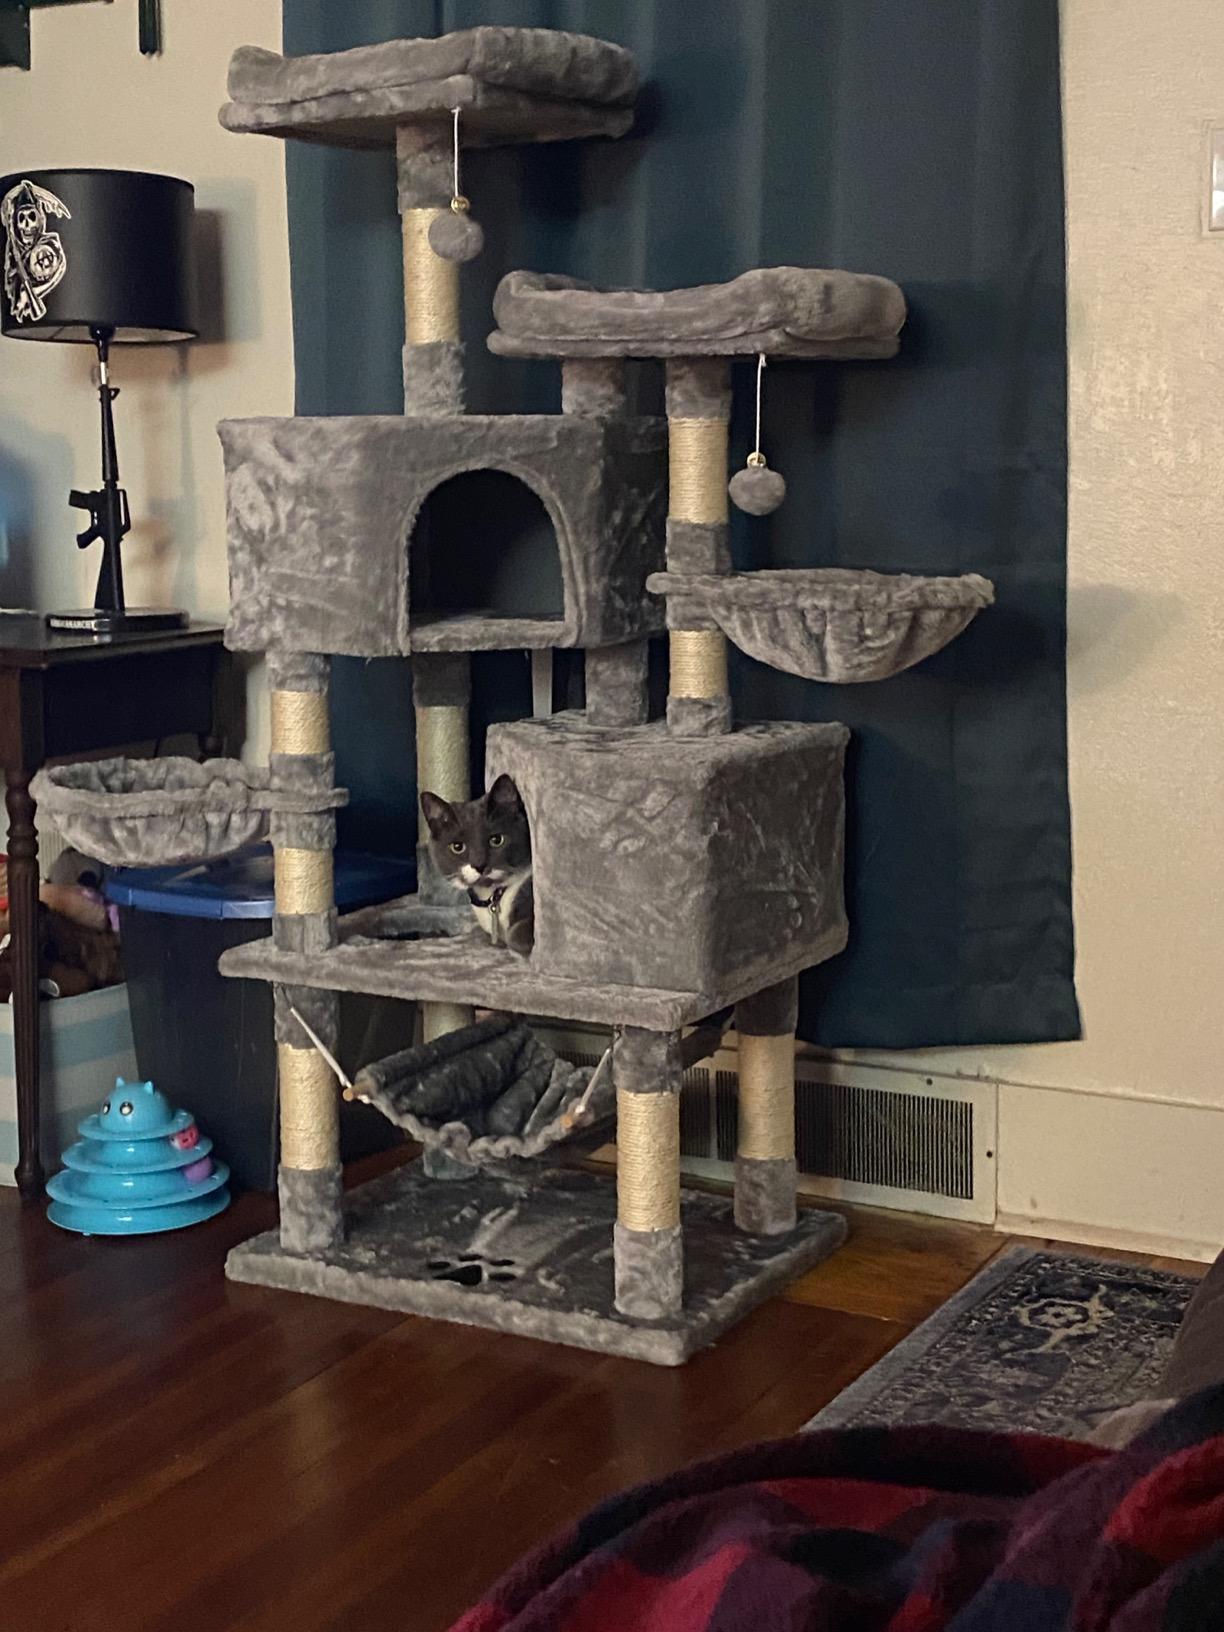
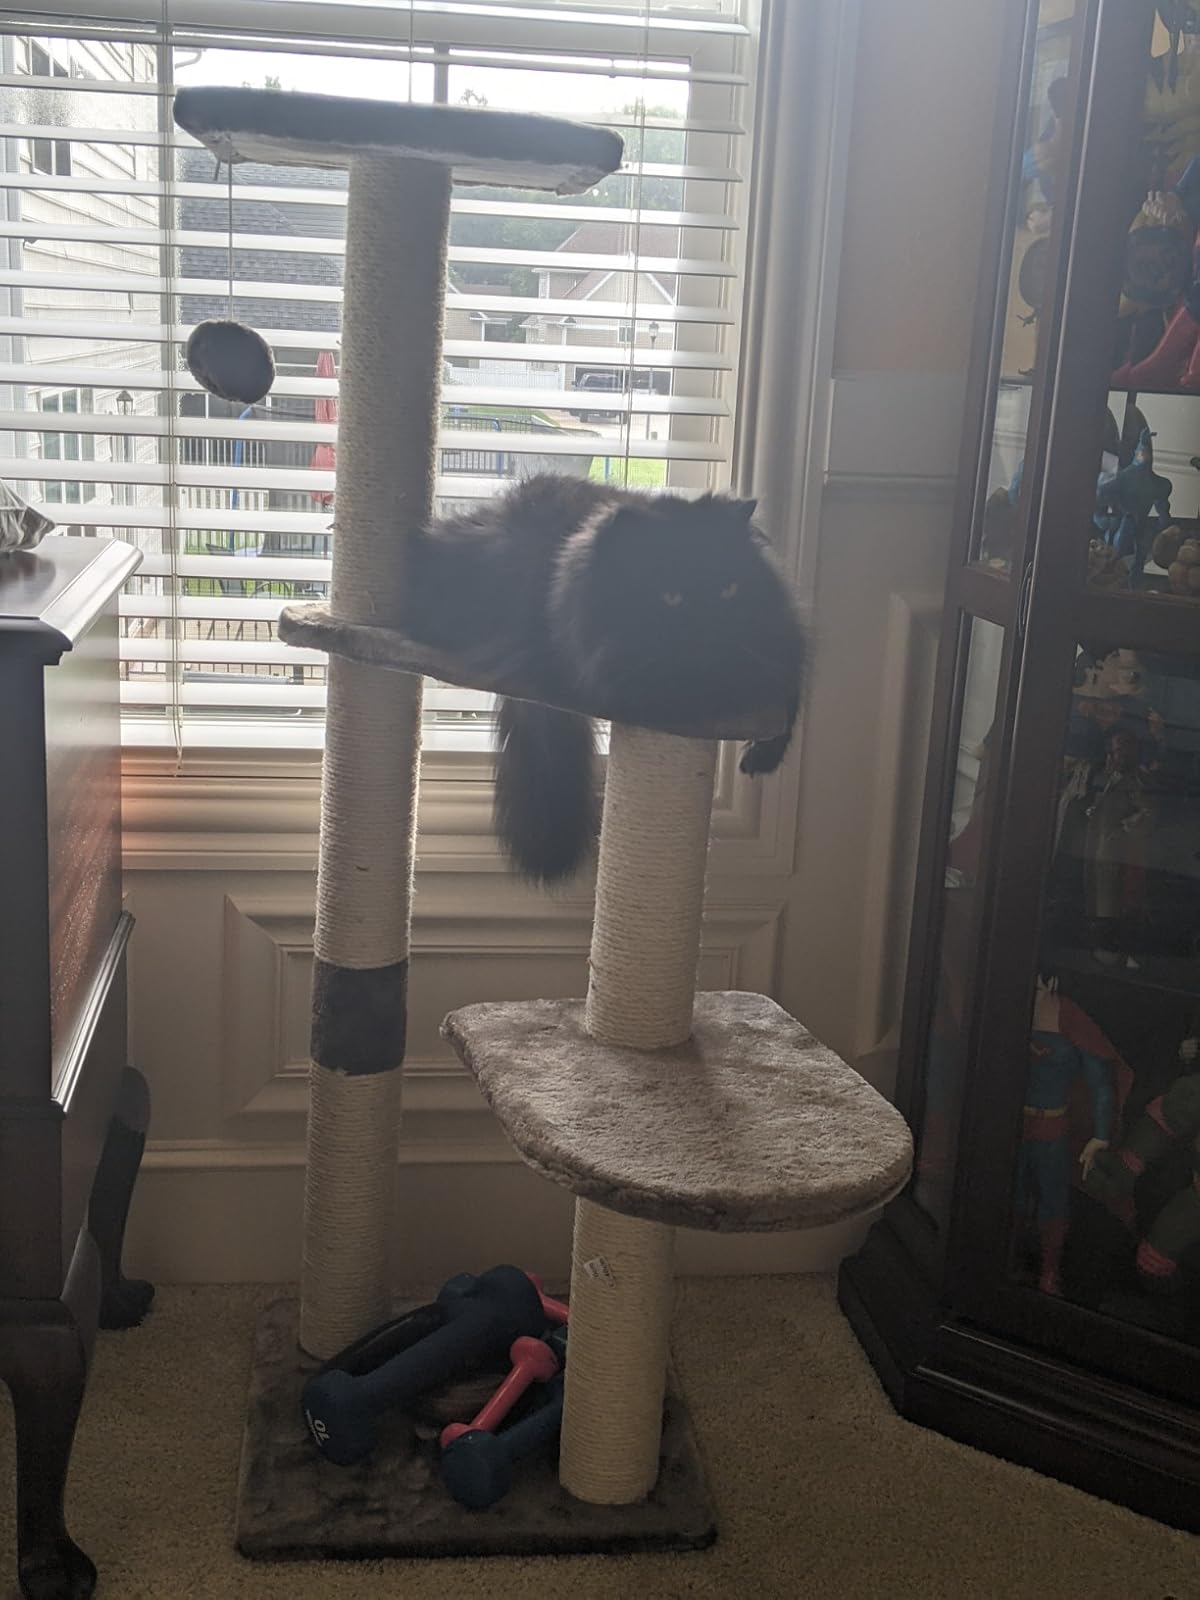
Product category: items_cat tree
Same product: no